Lieutenant governor (Canada)

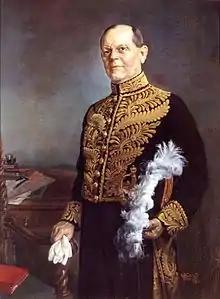
Ray Lawson, lieutenant governor of Ontario from 1946 to 1952, wearing second-class court uniform

Though incumbents are constitutionally mandated to serve for at least five years, unless the federal parliament agrees to remove the individual from office, the lieutenant-governors still technically act at the governor general's pleasure, meaning the prime minister may recommend to the governor general that a lieutenant governor remain in the Crown's service for a longer period of time, sometimes upwards of more than ten years. A lieutenant governor may also resign and some have died in office.